Blokovi

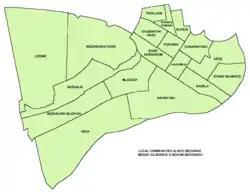
Map of Local communities in New Belgrade

The residential complex of Block 45 was built from 1968 to 1972, when the first tenants moved in. The block was fully settled in 1973 and 1974.